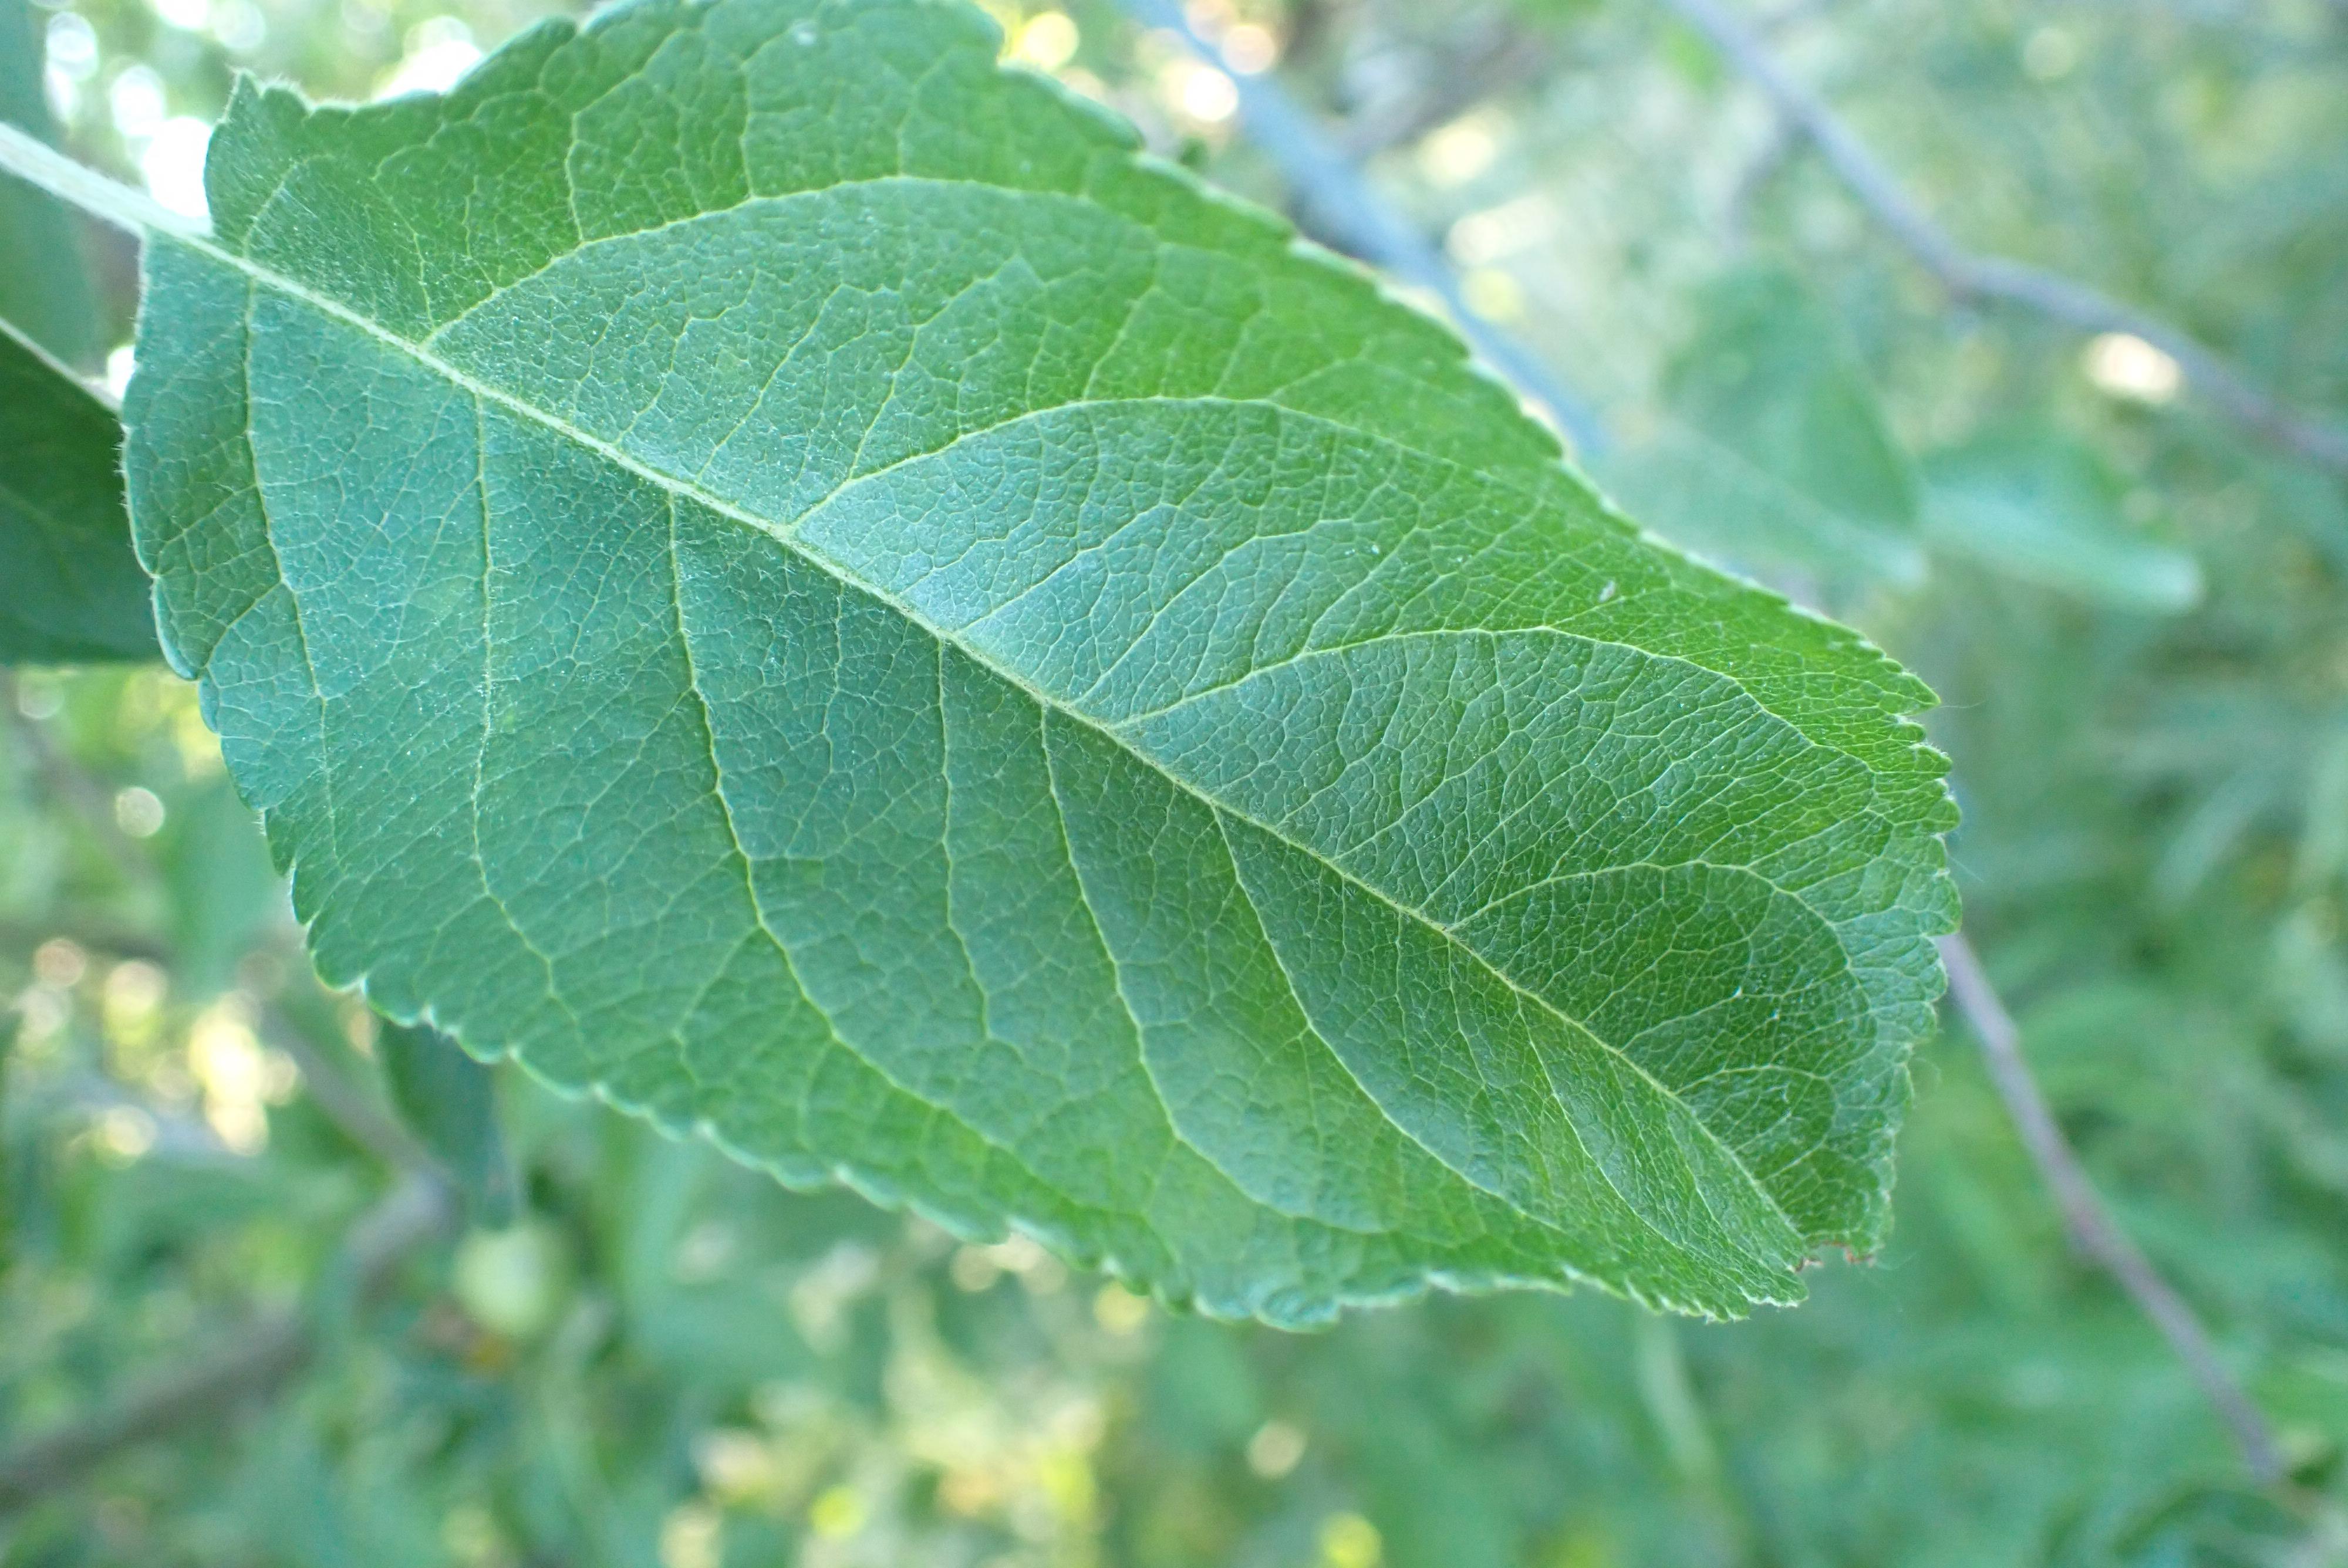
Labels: healthy